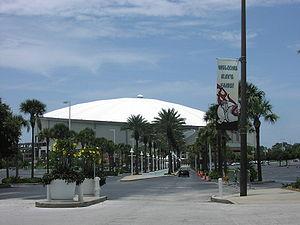
Le Tropicana Field est un stade couvert de baseball entièrement climatisé situé à St. Petersburg en Floride.